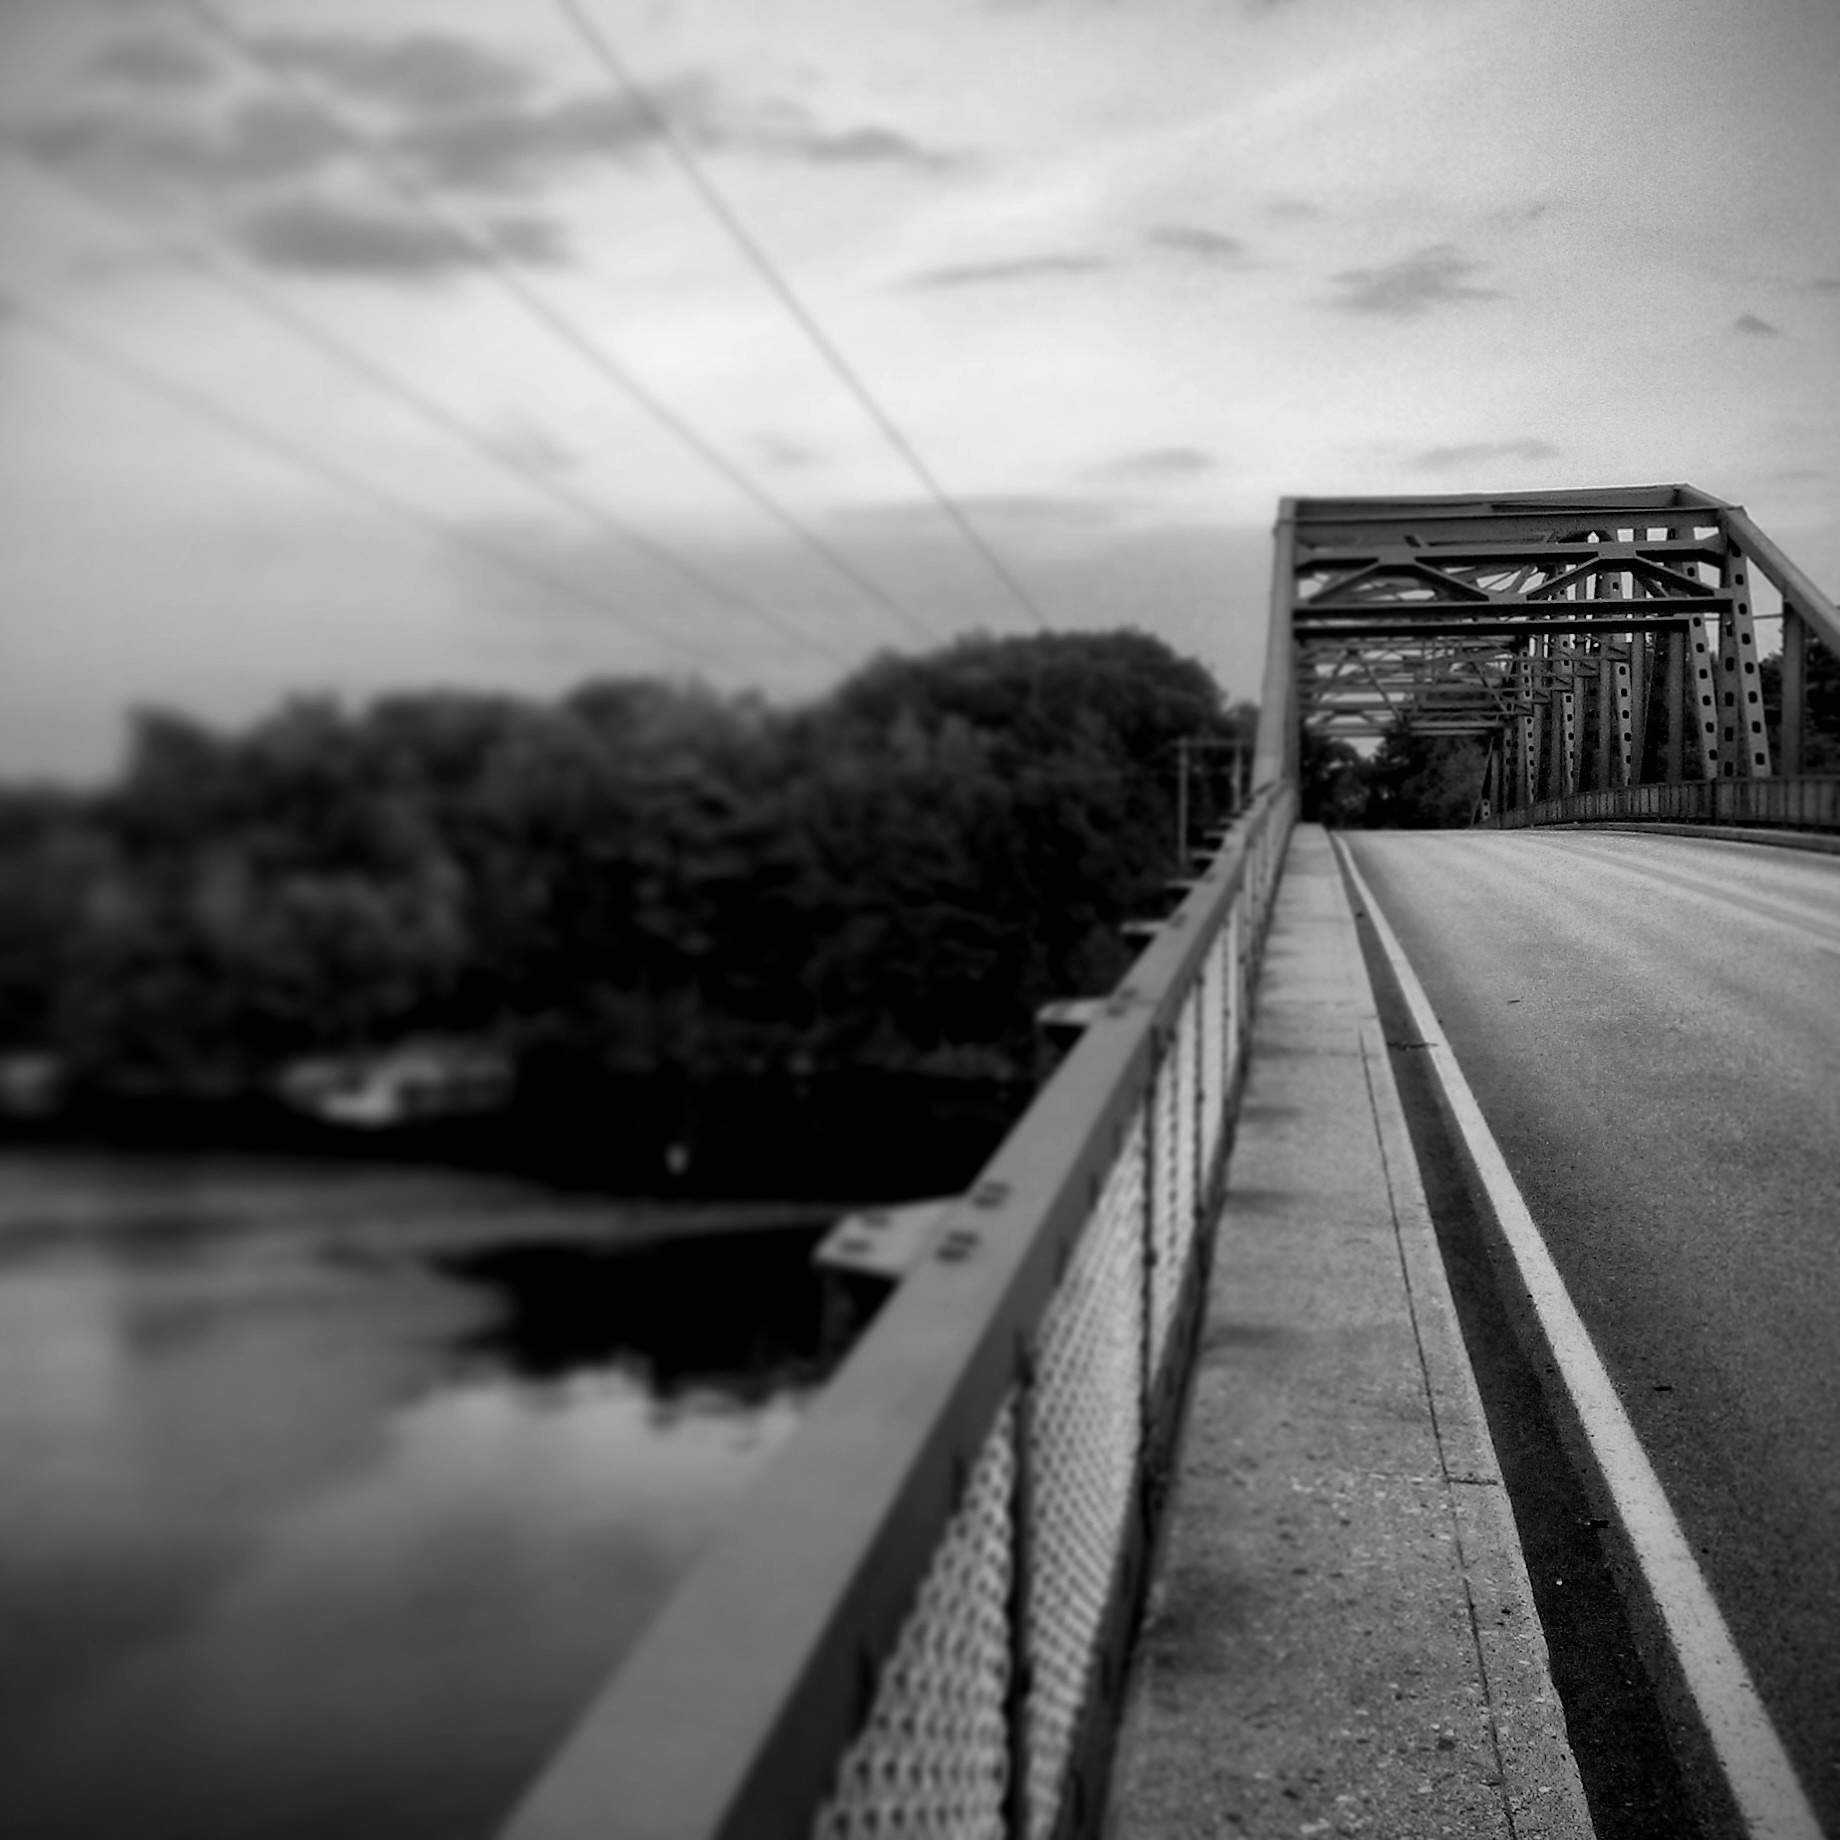
black and white, track, white, bridge, photography, line, darkness, black, monochrome, monochrome photography, atmospheric phenomenon